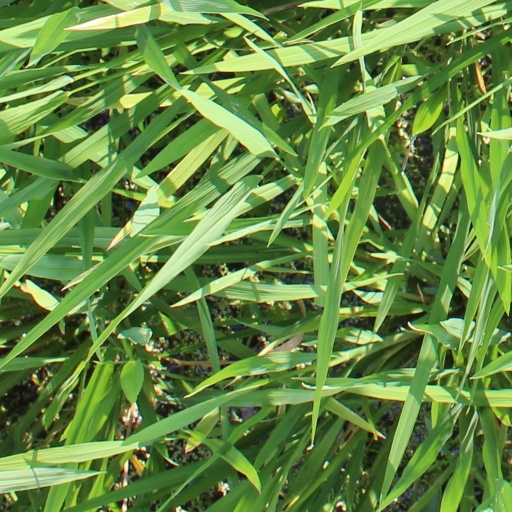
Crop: rice